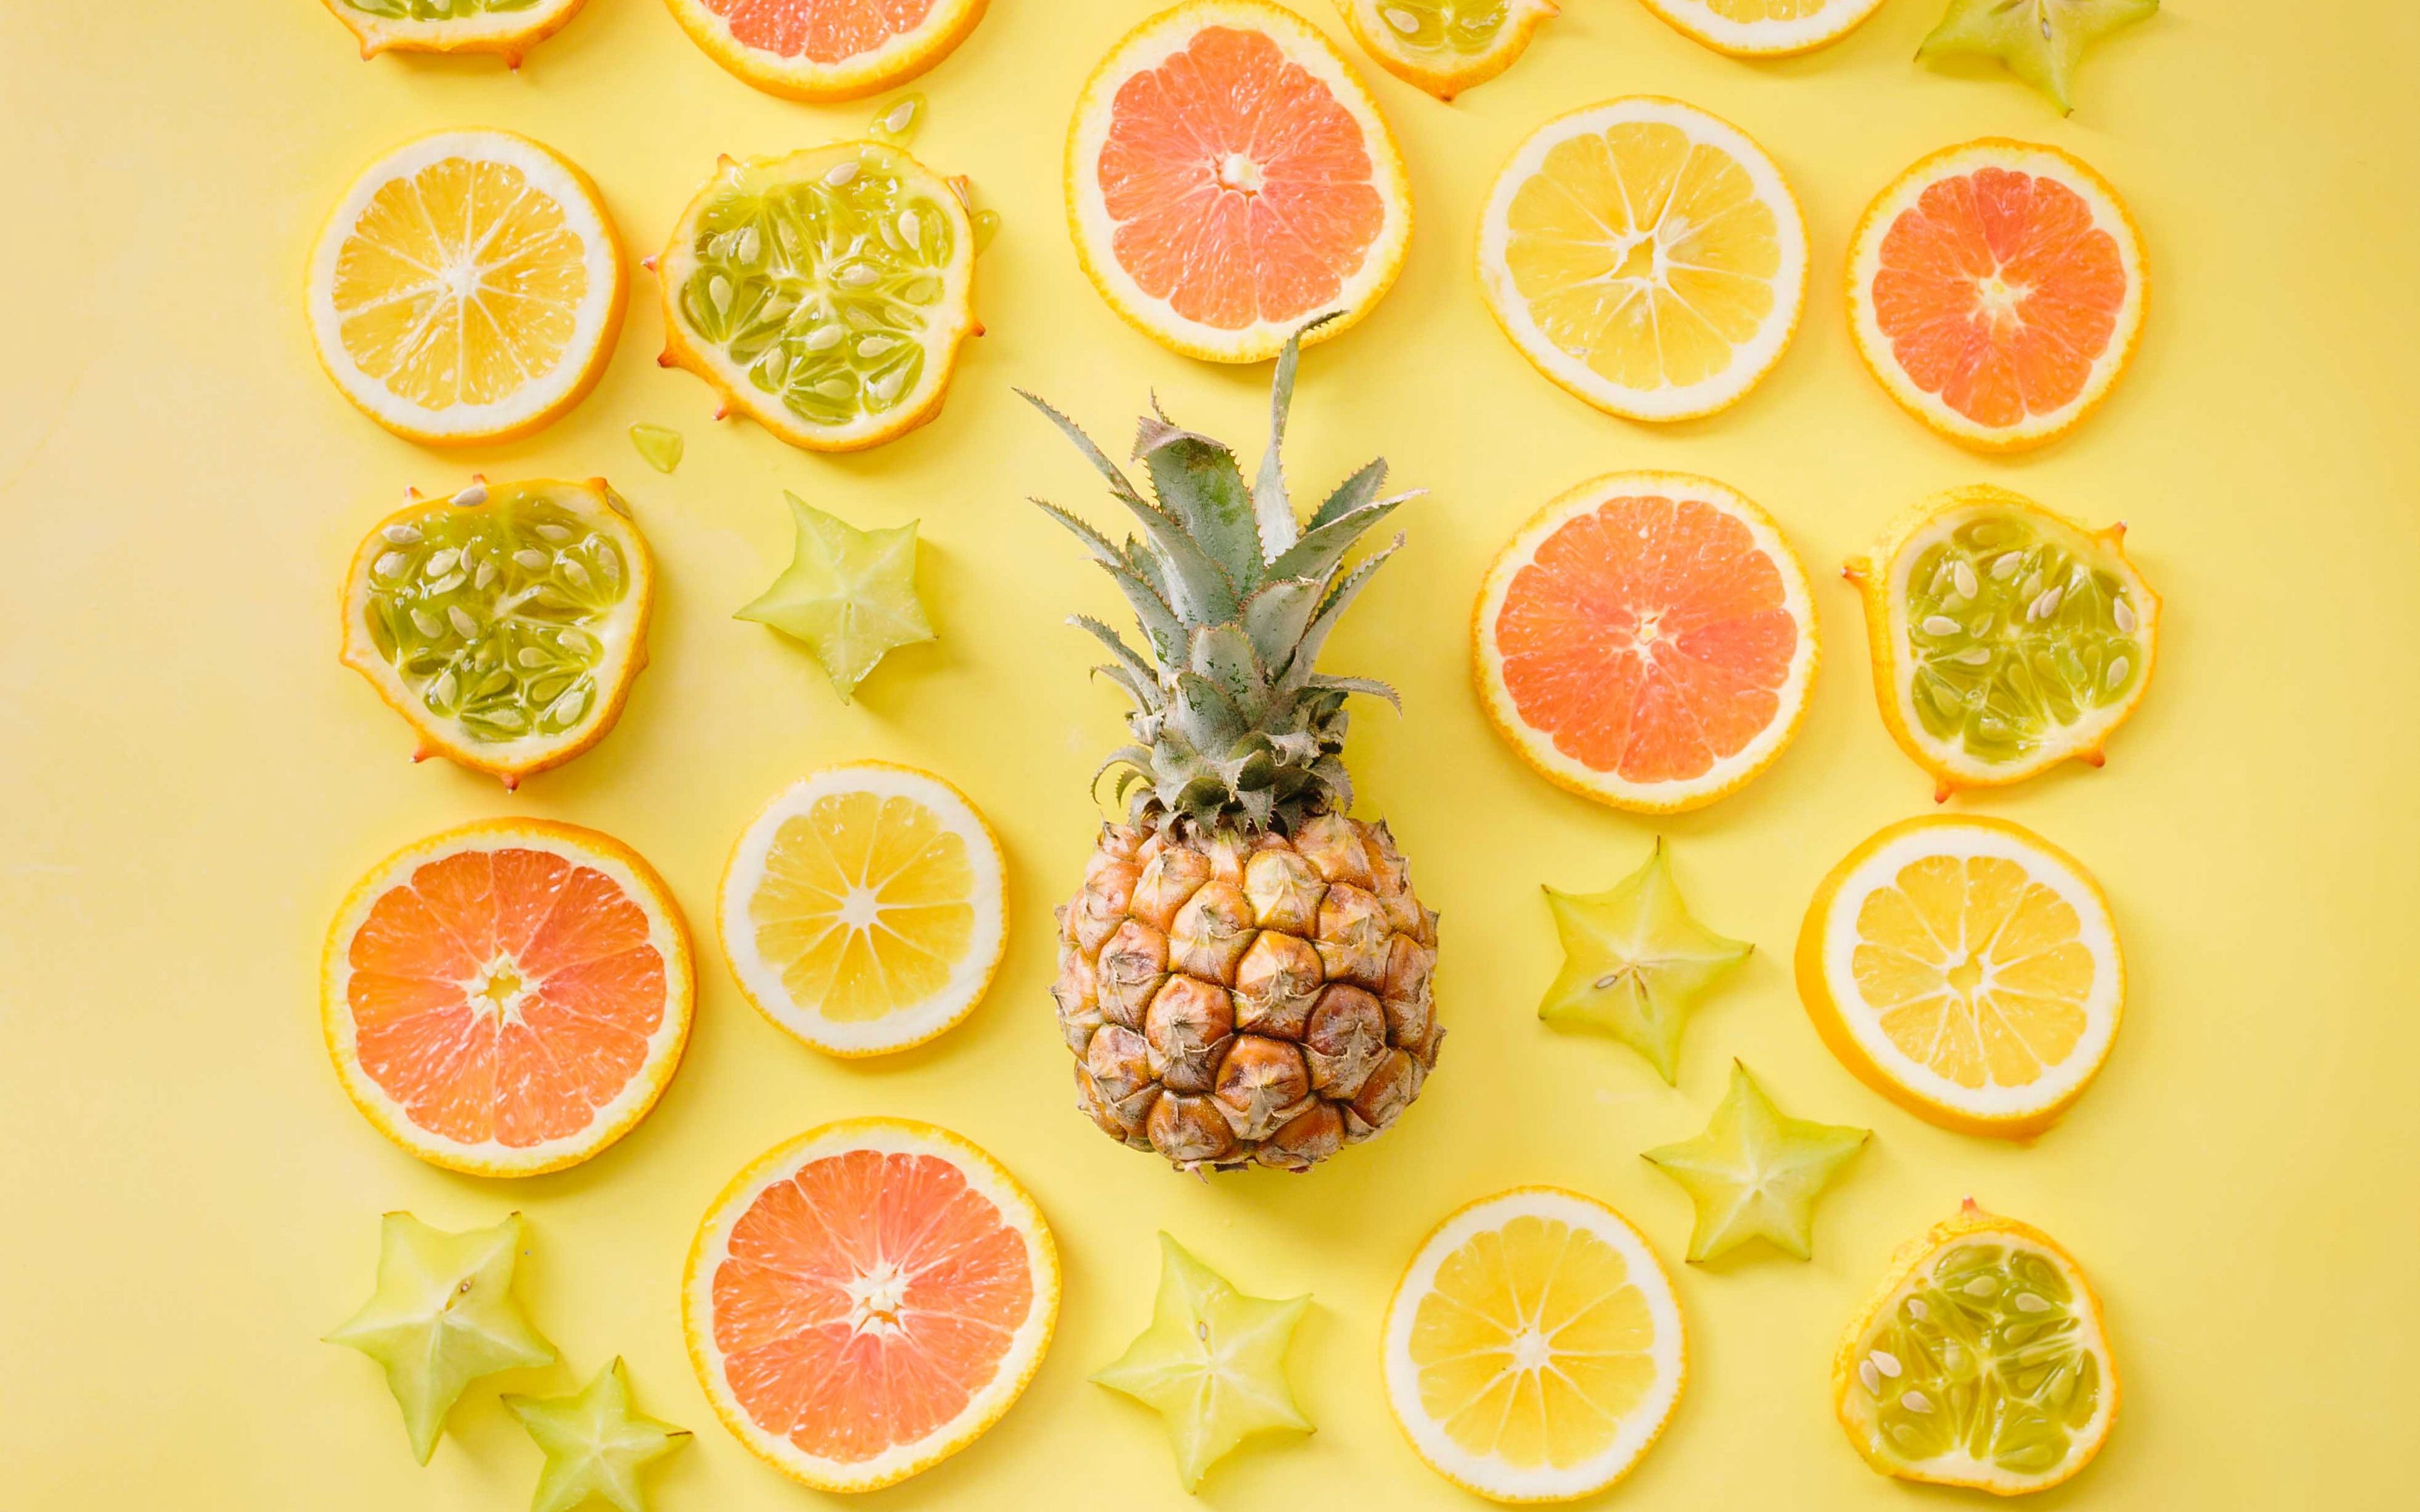
fruits, Cutting Fruits, pineapple, Morning Fruits, nutrition, eat, food, tableware, plant, rangpur, fruit, product, orange, green, ingredient, natural foods, citrus, clementine, dishware, organism, ananas, yellow, bitter orange, recipe, cuisine, seedless fruit, lemon, tangelo, valencia orange, tangerine, mandarin orange, sweet lemon, citric acid, superfood, produce, dish, meyer lemon, zingiber, serveware, still life, still life photography, Ugli fruit, plate, chemical compound, peach, peel, Food group, lime, accessory fruit, garnish, citron, grape, key lime, grapefruit, photography, bromeliaceae